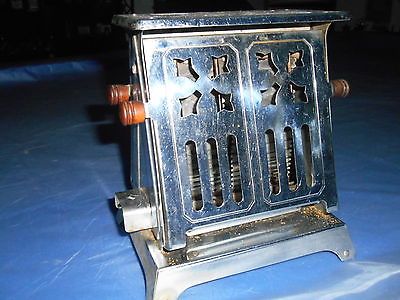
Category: toaster